Dhakeshwari Temple

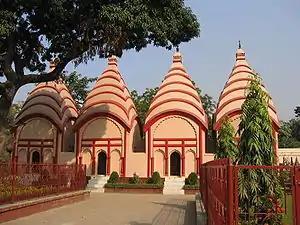
Shiva temples in Dhakeshwari Mandir

In 1996, Dhakeshwari Temple was renamed Dhakeshwari Jatiya Mandir (National Temple) reflecting its position as the centre of Hindu culture and worship in Bangladesh. This was the culmination of a major campaign by Bangladeshi Hindu groups who had been demanding official recognition for the primary Hindu place of worship following the declaration of Islam as the state religion in 1988. As a result, the flag of Bangladesh is hoisted every morning outside the main temple premises, and it follows the National Flag Code rules such as rendering half-mast on nationally declared days of mourning.